DATACOM/DB

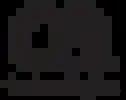
x100px

Although Ameritech’s original motivation would prove accurate in later years, Ameritech sold ADR to Computer Associates in 1988. The acquisition by CA incorporated Datacom/DB and IDEAL into CA’s already large family of mainframe products.